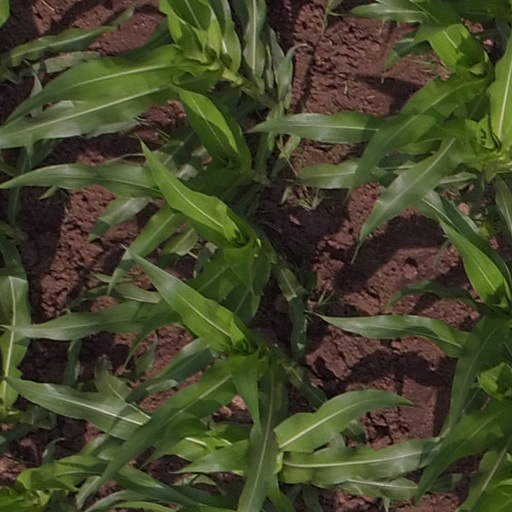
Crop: maize; corn